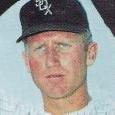
Age: 26